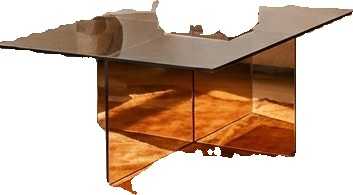
Surface category: table